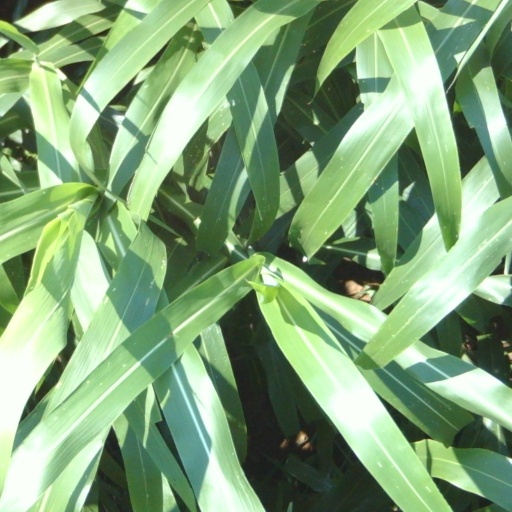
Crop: sorghum